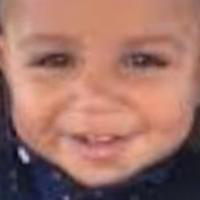
Age group: age 01-10